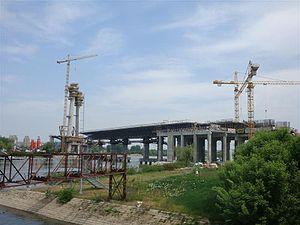
Le pont d'Ada est un pont à haubans sur la Save à Belgrade, la capitale de la Serbie. Le pylône soutenant la structure est situé sur une pointe de l'île d'Ada Ciganlija, renforcée par du béton de façon à en soutenir le poids. Le pont est le plus long pont de ce genre au monde doté d'un seul pylône.
Ada Ciganlija est une île de Serbie située sur la Save et un quartier de Belgrade situé dans la municipalité de Čukarica. Le nom d'Ada Ciganlija peut aussi familièrement désigner le lac de la Save et la plage, qui bordent l'île.